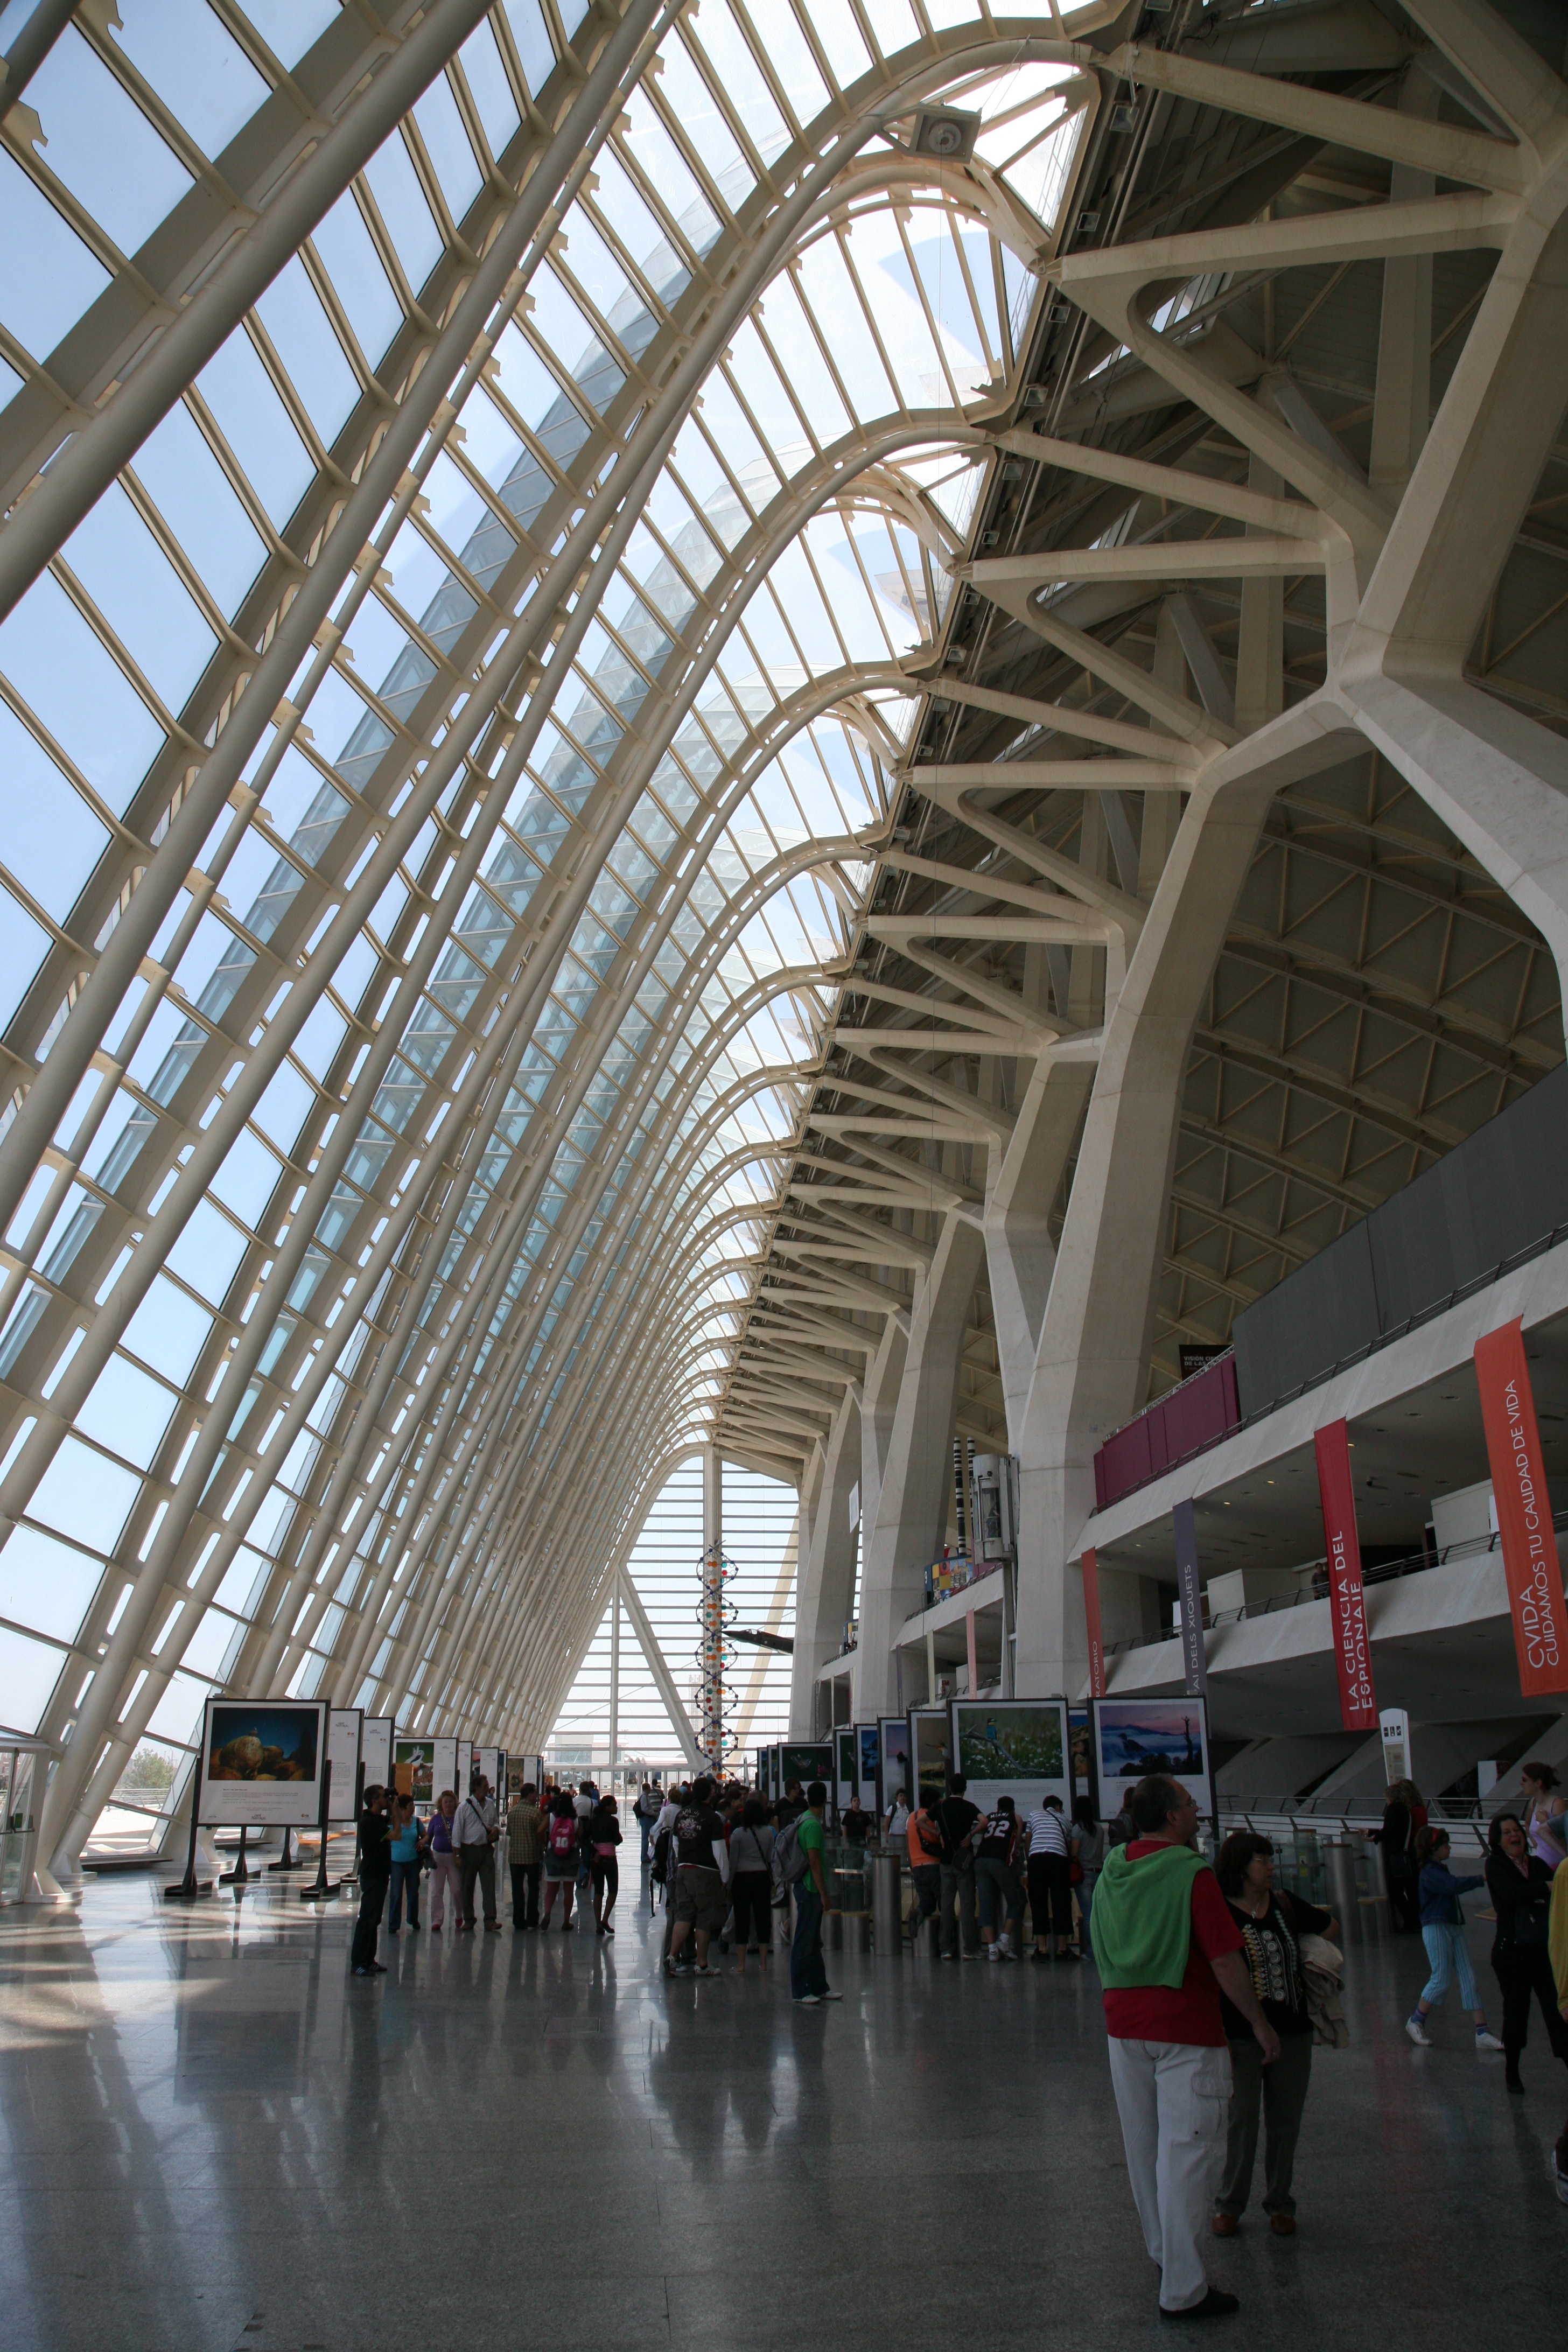
architecture, structure, building, airport, museum, train station, public transport, airport terminal, science, spain, espagne, infrastructure, arquitectura, espaa, valencia, espanha, tourist attraction, architektur, spanien, calatrava, spagna, spanje, espanya, valence, musedessciences, museodelasciencias, skyway